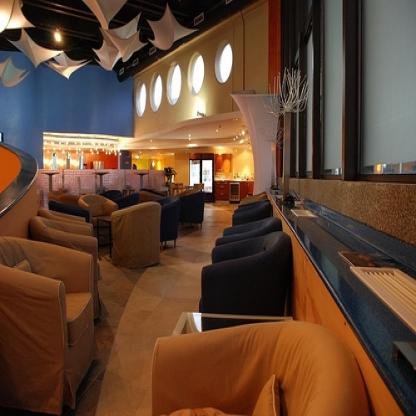
Scene: Indoor